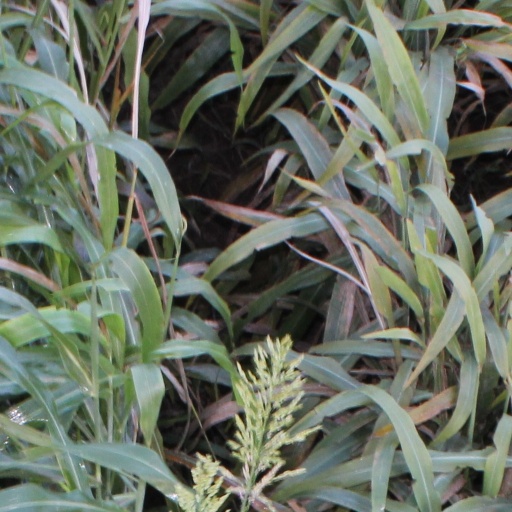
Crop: sorghum